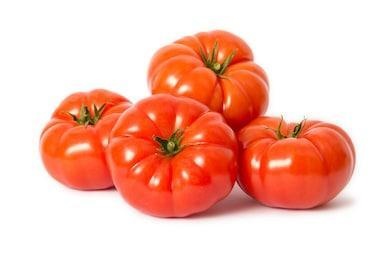
Label: tomato